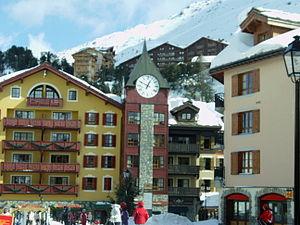
les arcs 1950.
Arc 1950 est un village qui fait partie de la station de sports d'hiver des Arcs, située sur la commune de Bourg-Saint-Maurice. Les Arcs est partie intégrante du domaine skiable de Paradiski qui compte plus de 425 km de pistes.